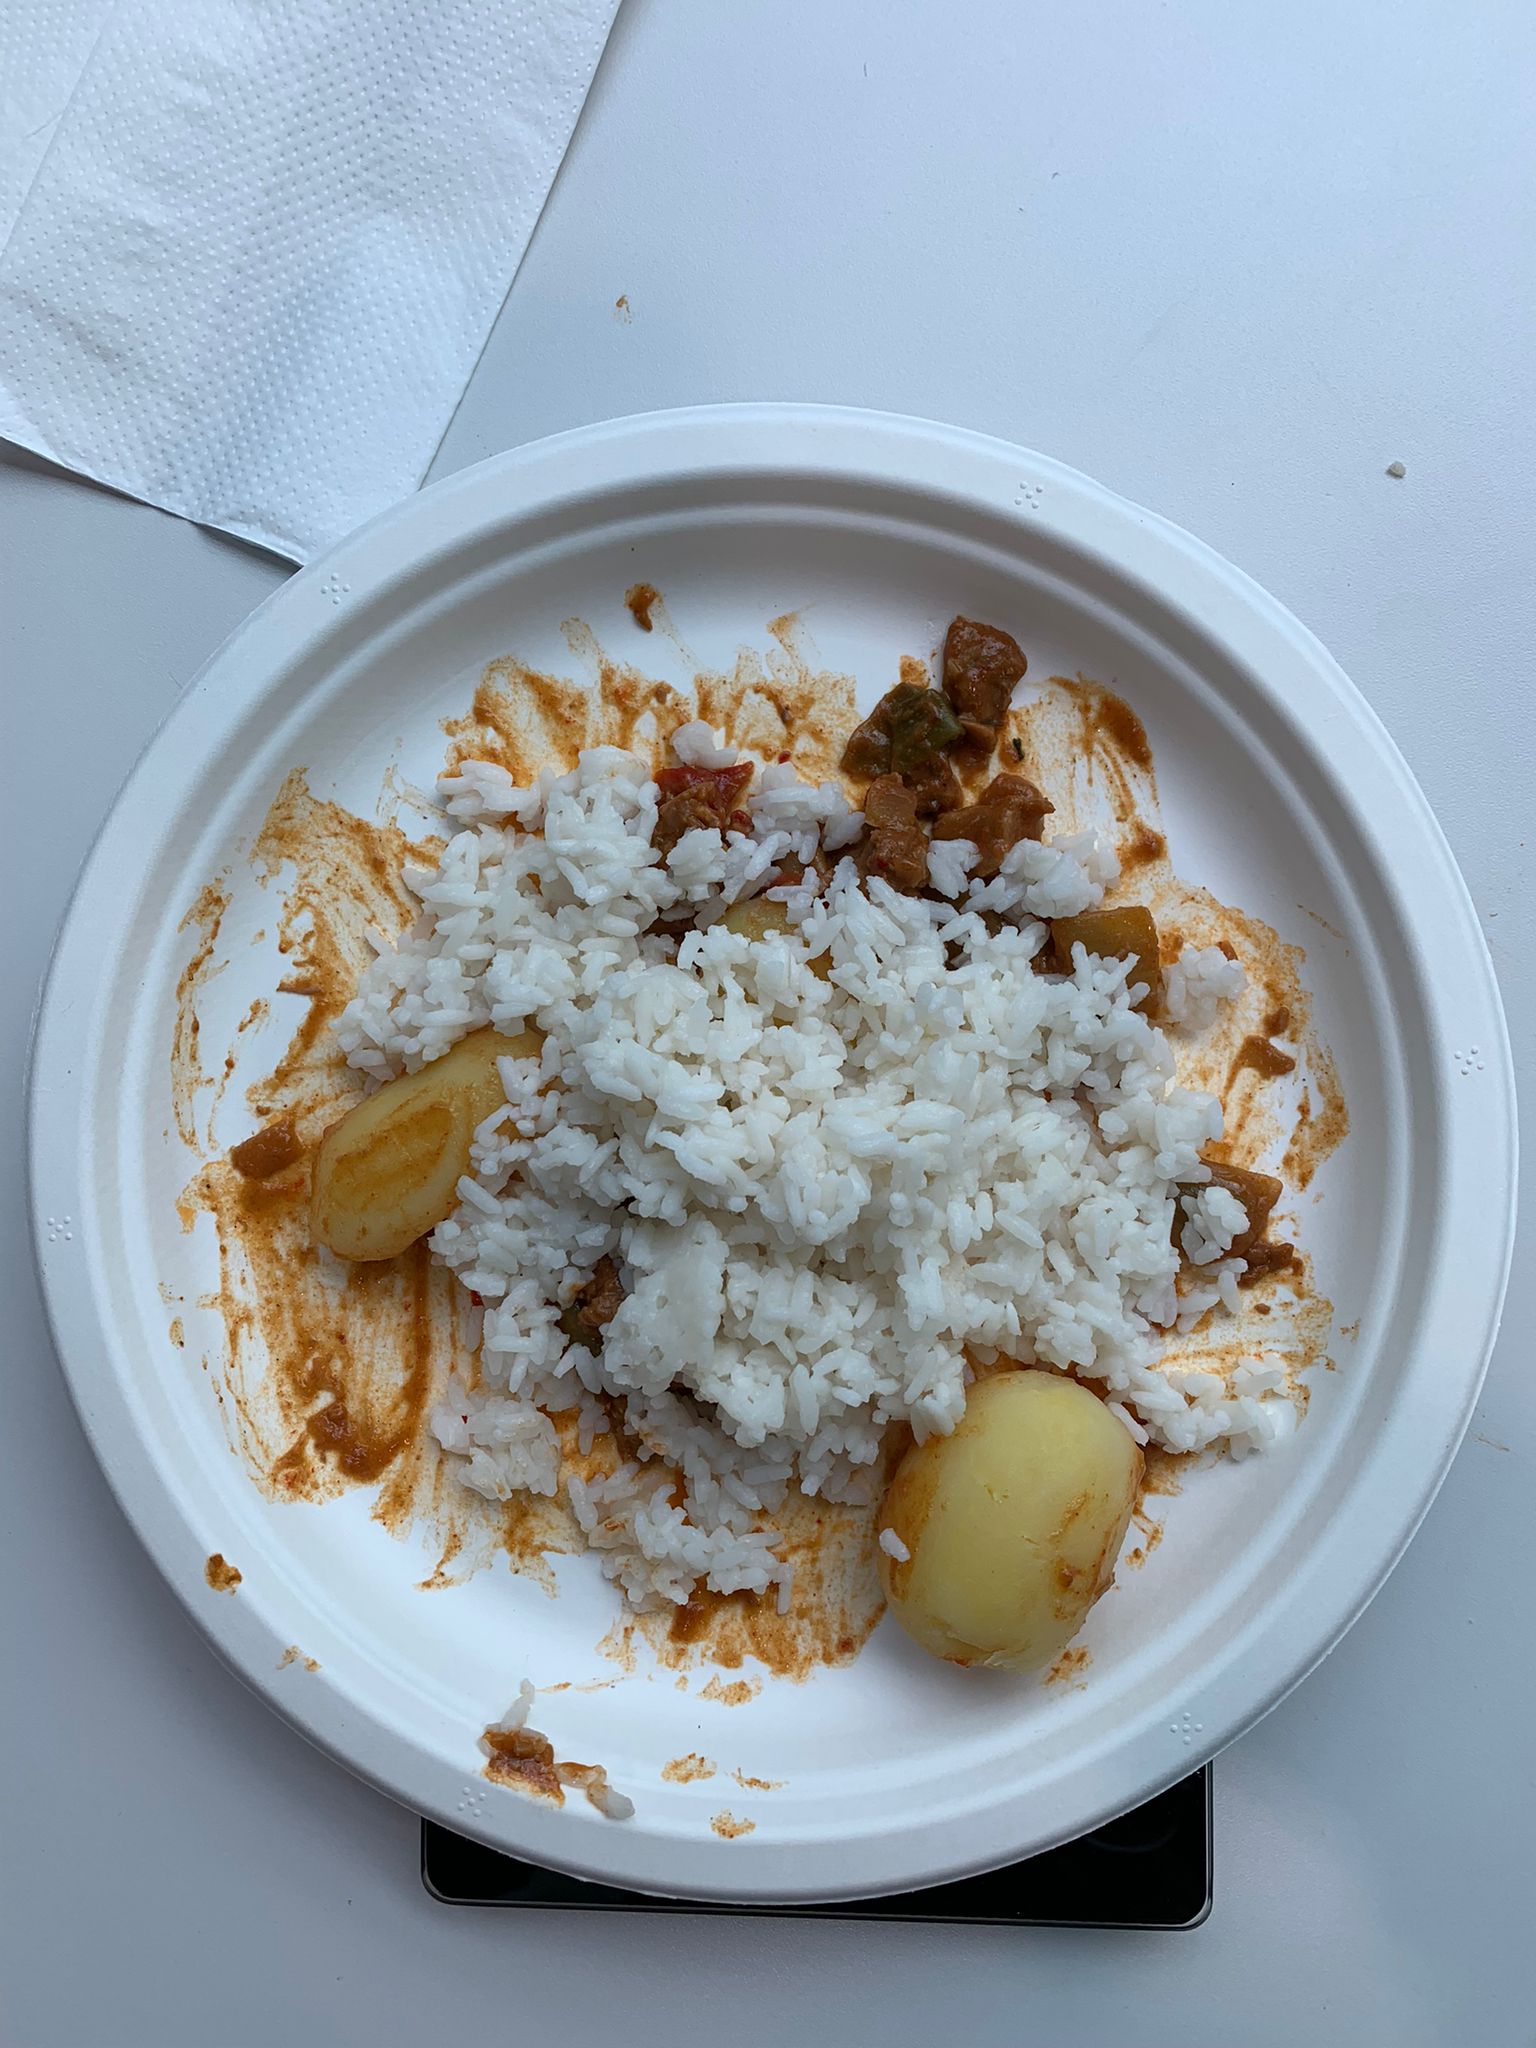
Ingredients: goulash, potatoes, rice